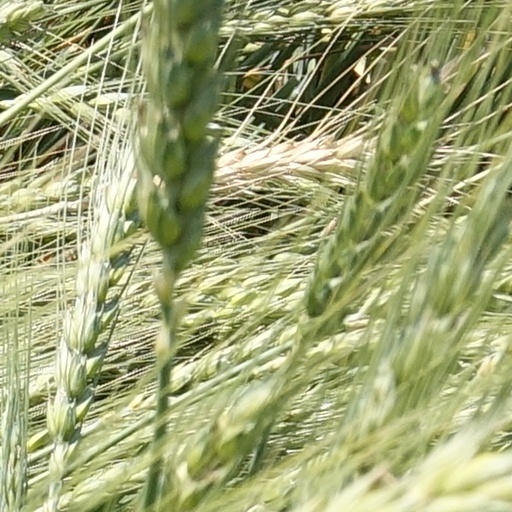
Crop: wheat